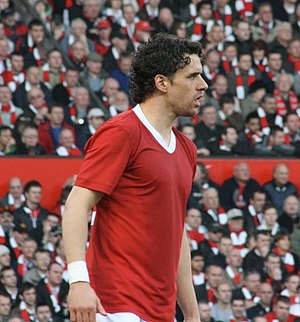
Owen Hargreaves
Owen Lee Hargreaves er en canadisk-født engelsk tidligere midtbane-fodboldspiller. Han har været med til at vinde UEFA Champions League to gange.